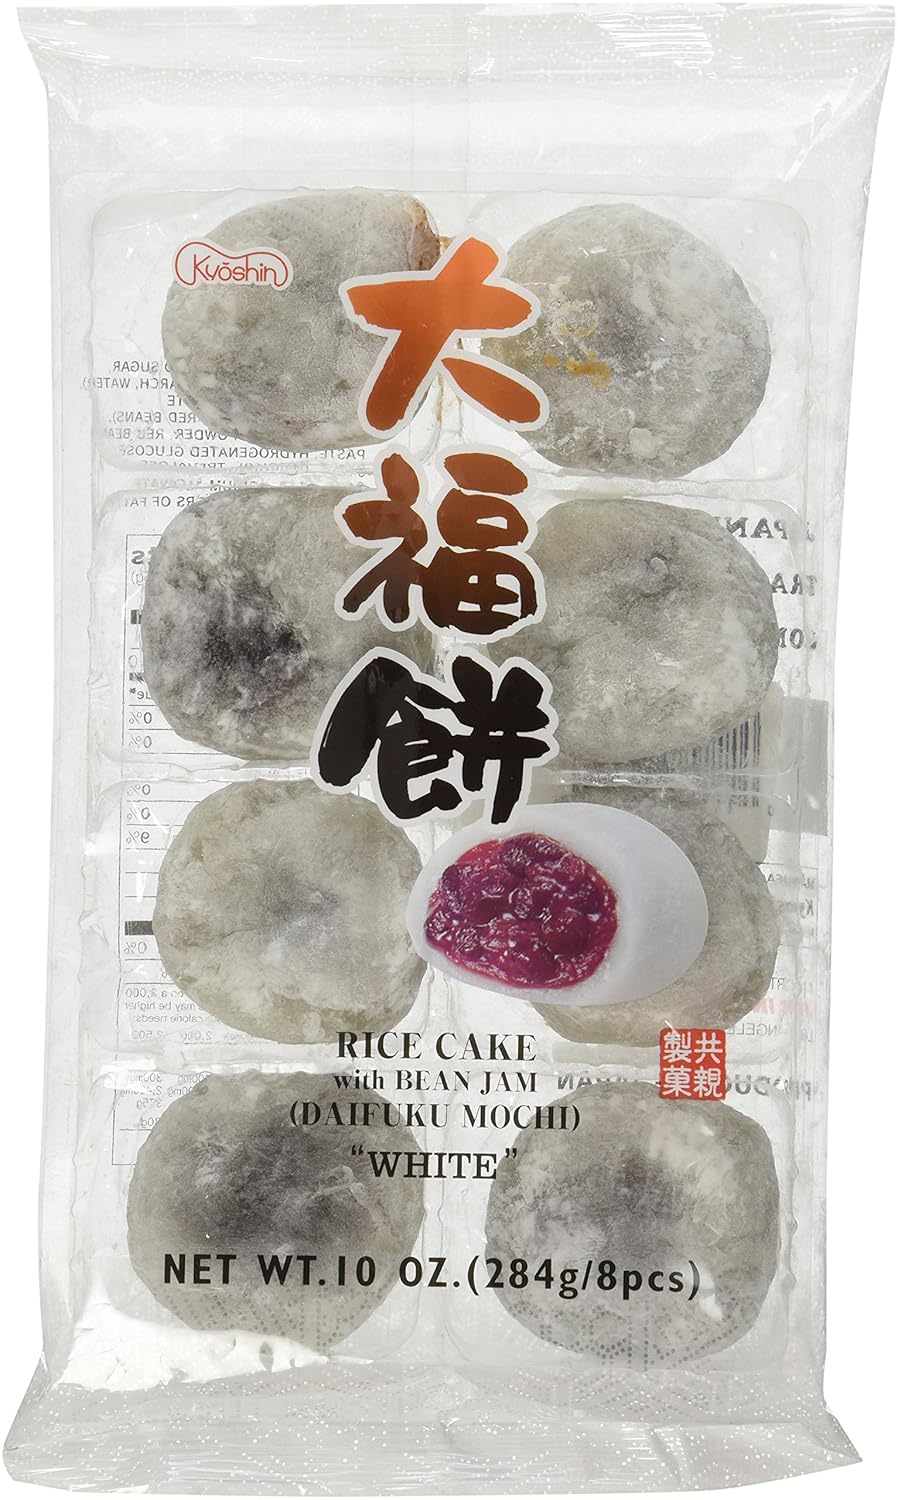
Japanese White Rice Cake Daifuku Mochi 8 Pcs
Category: Grocery
Daifuku is a kind of Japanese mochi cakes. Serve daifuku with hot green tea. You can make various daifuku, changing the filling. This is a recipe to make basic daifuku with anko filling.
Features: Serving per container 8 pcs. | Product of Japan. | Ingredients : Rice Powder, Sugar, Millet Jelly, Oligosaccharide, Red Beans, Mugwort, Enzyme, Emulsifier, Maltose, Corn Starch, Spice, Sorbitol. | Net wt. 10 oz. (284 g).